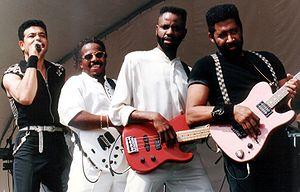
Commodores est l'un des groupes américains les plus représentatifs de la musique soul et funk dans les années 1970 et 1980. Jusqu'à son départ en 1983, Lionel Richie était le chanteur du groupe. Le groupe est surtout connu par ses ballades comme Easy et Three Times a Lady, même si la majorité de ses titres s'approchent davantage du funk et du disco, comme Brick House, Say Yeah, Fancy Dancer et Too Hot Ta Trot.